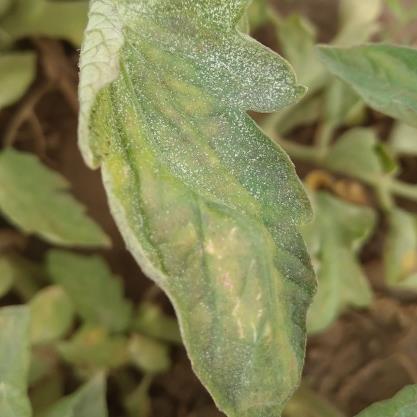
Crop: Tomato
Condition: mite-d